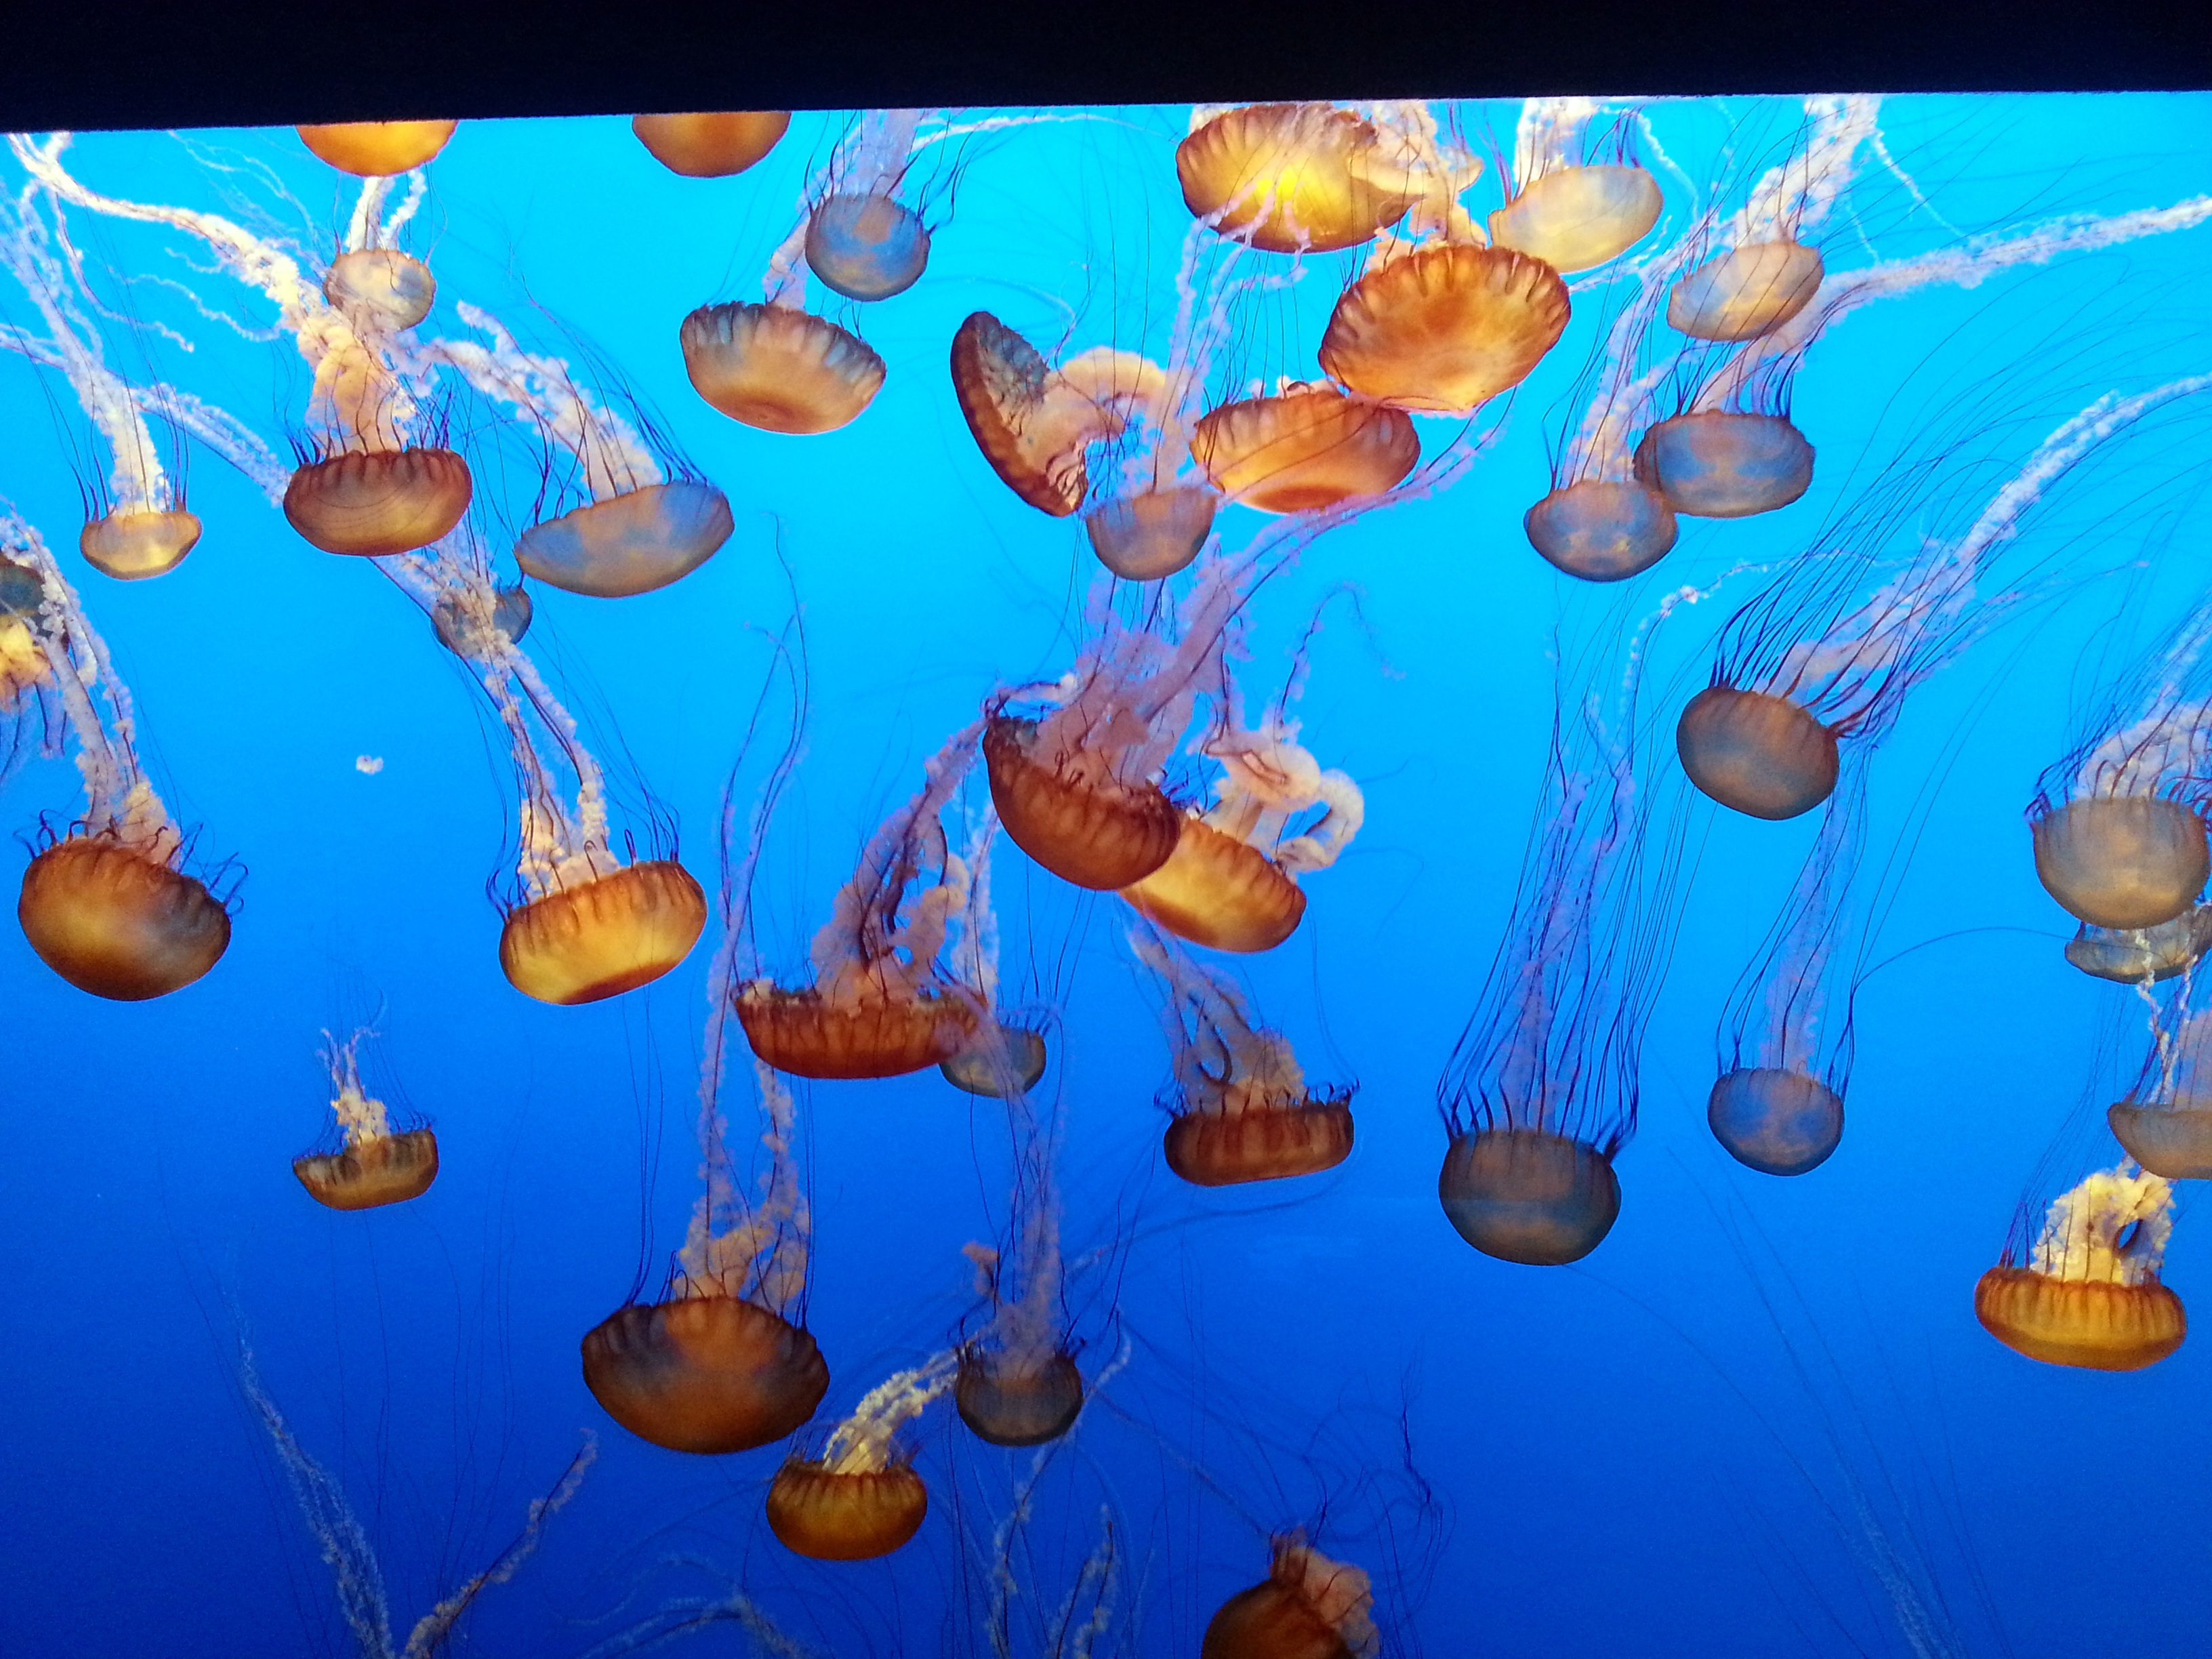
sea, water, ocean, wildlife, underwater, biology, usa, jellyfish, california, coral, coral reef, invertebrate, reef, aquarium, cnidaria, marine, exotic, monterey, organism, marine biology, coral reef fish, marine invertebrates, pomacentridae